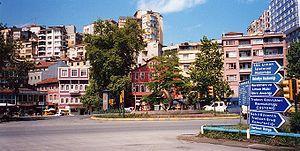
Trabzon, ou Trébizonde, est une ville de Turquie, préfecture de la province du même nom, située au bord de la mer Noire, dans la région de la mer Noire. Capitale culturelle et historique de la région de la mer noire.